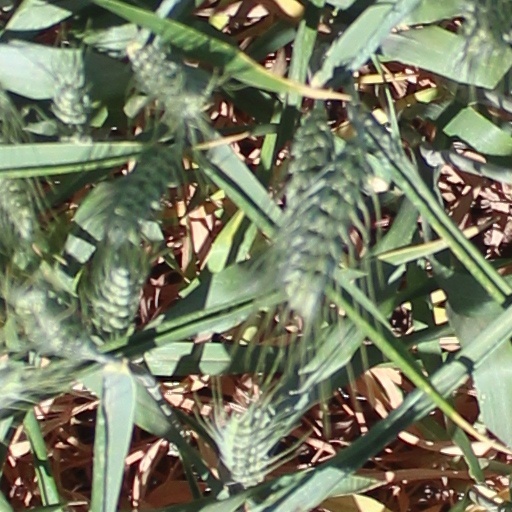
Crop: wheat